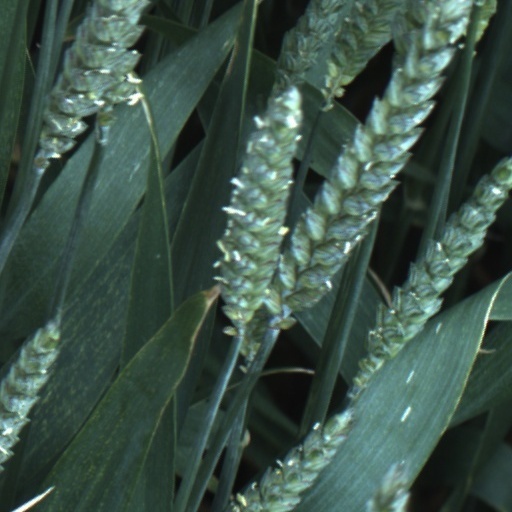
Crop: wheat